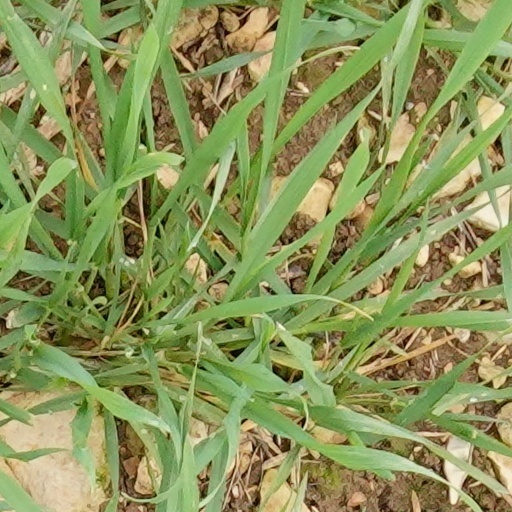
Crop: wheat